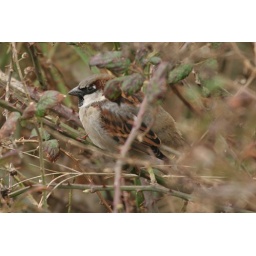
Cocky but not so common. Delightful shades of black and brown in their plumage.